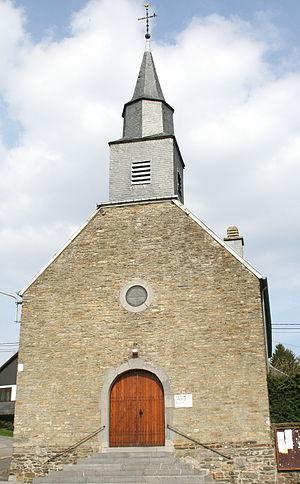
Patignies (Belgique), l’église Saints Côme et Damien (1834-1836).
Patignies est une section de la commune belge de Gedinne située en Région wallonne dans la province de Namur.